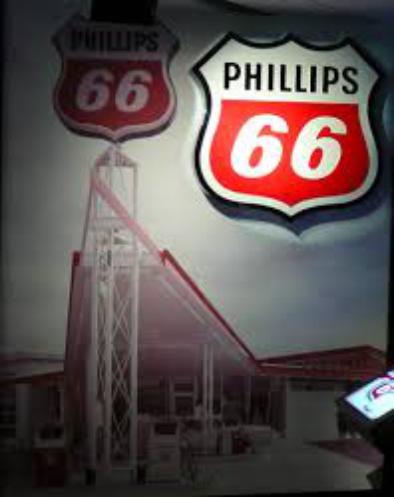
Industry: Transportation